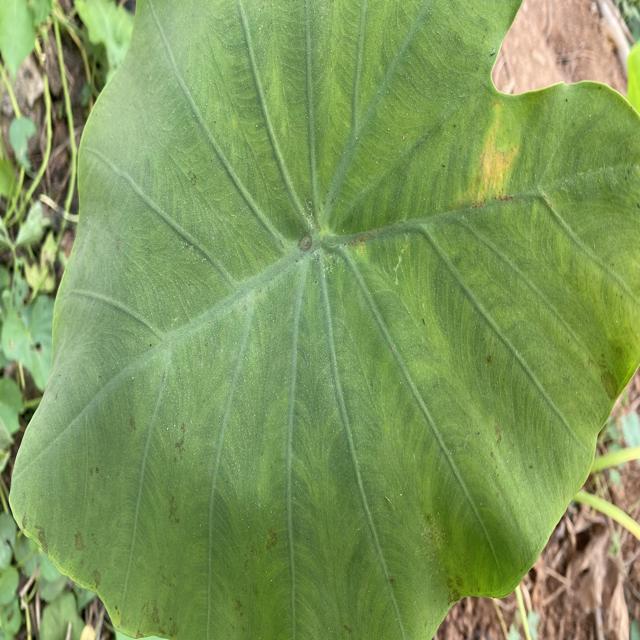
Label: Mid_Blight